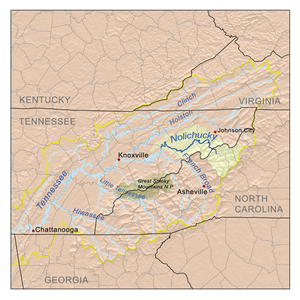
La Nolichucky est une rivière de l'ouest de la Caroline du Nord et de l'est du Tennessee, longue d'environ 185 km. Elle est un affluent de la French Broad dans le bassin hydrographique du fleuve Mississippi.